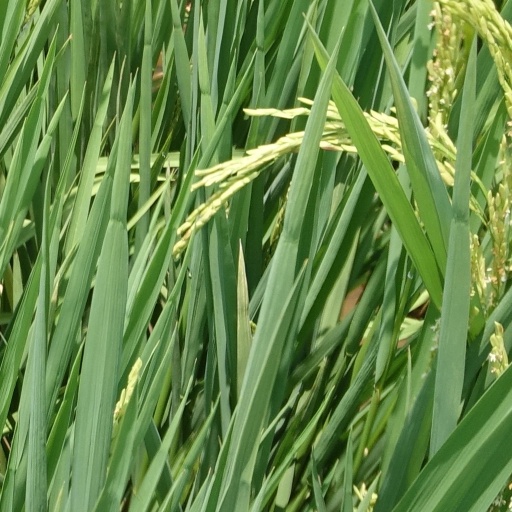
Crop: rice